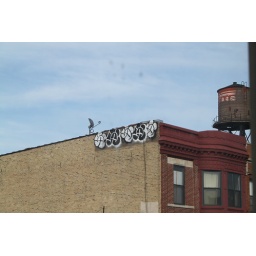
Taken this summer before Shirk and Thief hit the water tower in the background.